Harley Quinn

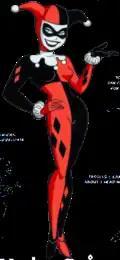
Harley Quinn as she appears in the DC Animated Universe, art by Bruce Timm.

Harley Quinn was created by Paul Dini and Bruce Timm for the 1992 "" episode entitled "Joker's Favor" while Dini was writing the episode. Initially written as an animated equivalent of a walk-on role, Harley Quinn was intended to appear in just one episode. With this, her origin was not supposed to be more than it was, making her popularity unexpected and a surprise success. As Dini was putting together the story for the episode, he wanted to introduce a foil for the supervillain the Joker that would emphasize the Joker's comic book personality traits: funny, scary, and egotistical. He then thought of giving Joker a henchwoman, inspired by the molls of the 1960s live-action "Batman" series, and then decided she would be a "funny counterpart to the Joker to maybe work up a little Punch and Judy attitude between them"; Dini stated, "[...] she could crack a joke and the henchmen would laugh, and the Joker would kind of glare at her". The character idea dated back in 1991, when Dini witnessed his college friend Arleen Sorkin play a jester in an episode of "Days of Our Lives". Dini then based Harley Quinn on Sorkin, incorporating aspects such as her mannerisms and "snappy, wisecracking, bubbly blonde" personality. Dini even decided to have Sorkin voice her. In recording Harley Quinn's voice, Sorkin spoke in her normal New York accent while putting in a "little Yiddish sound", since Dini made the character Jewish, another aspect of the character borrowed from Sorkin; Dini described her voice for the character as having "a snappy blonde but also kind of a bad girl": "a little bit of Adelaide from "Guys and Dolls", a little bit of Judy Holliday", and "a lot of Arleen", stating that it sounded "very close" to Sorkin's voice.